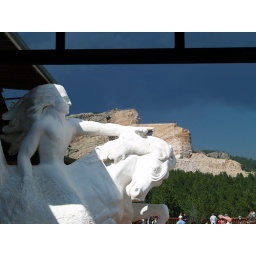
finnished statue of crazy horse in front of the monument